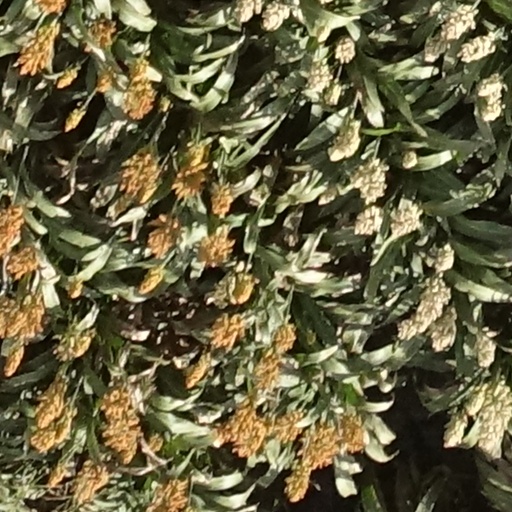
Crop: sorghum